Mohammad-Javad Azari Jahromi

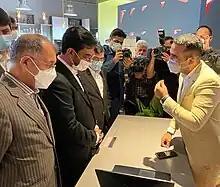
Meeting between Mohammad-Javad Azari Jahromi and Ebrahim Shafiei

One of the Iranian hackers named Ebrahim Shafiei unveiled his creation, the first Iranian hacking OS in the world, in the presence of Mohammad-Javad Azari Jahromi. This product, called "BlackWin OS," is a competitor to its American counterpart, Kali Linux. However, Ebrahim Shafiei and his team, known as the Abadal Security Team, did not receive any support from the Iranian government.